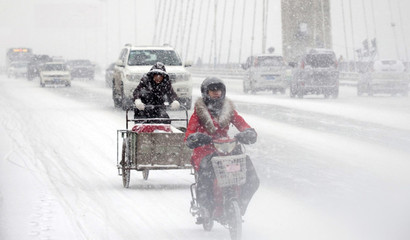
Weather: snow or frosty